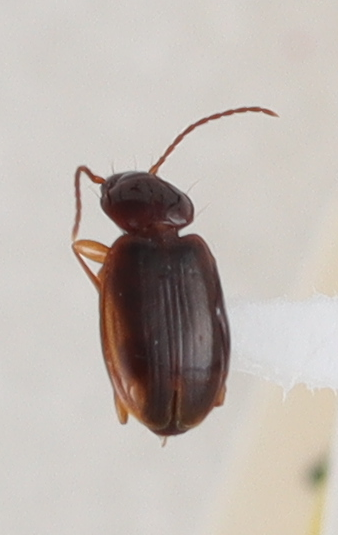
Scientific name: Trechus obtusus
Plot: 14
Trap: W
Collected: 20210825